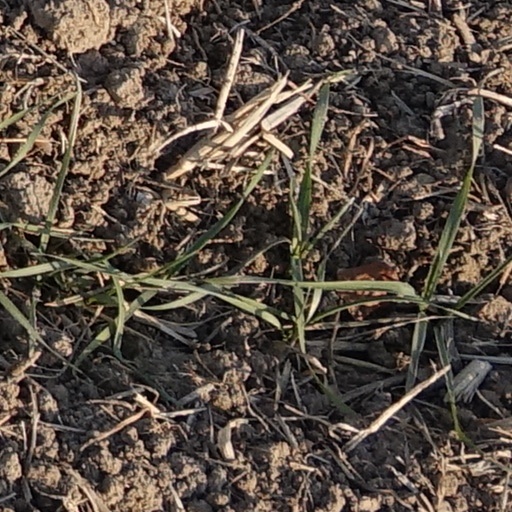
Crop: wheat